Jonas Toboll

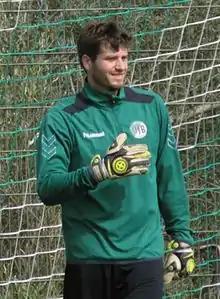
Toboll in 2015

Jonas Toboll (born 10 June 1987) is a German former footballer who played as a goalkeeper.